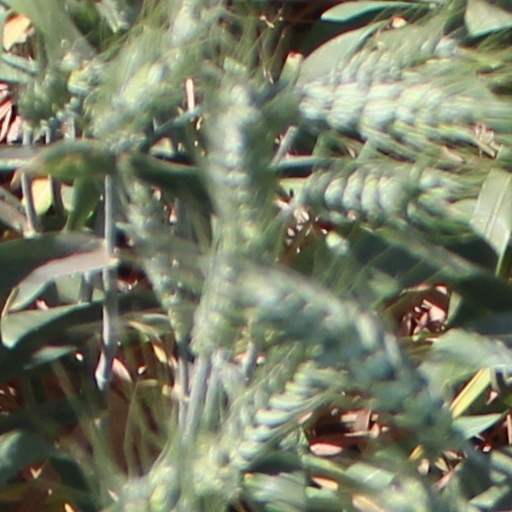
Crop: wheat